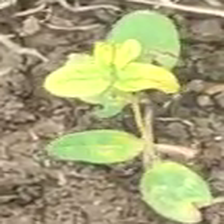
Weed species: Asian_Pigeonwings_(Clitoria Ternatea)